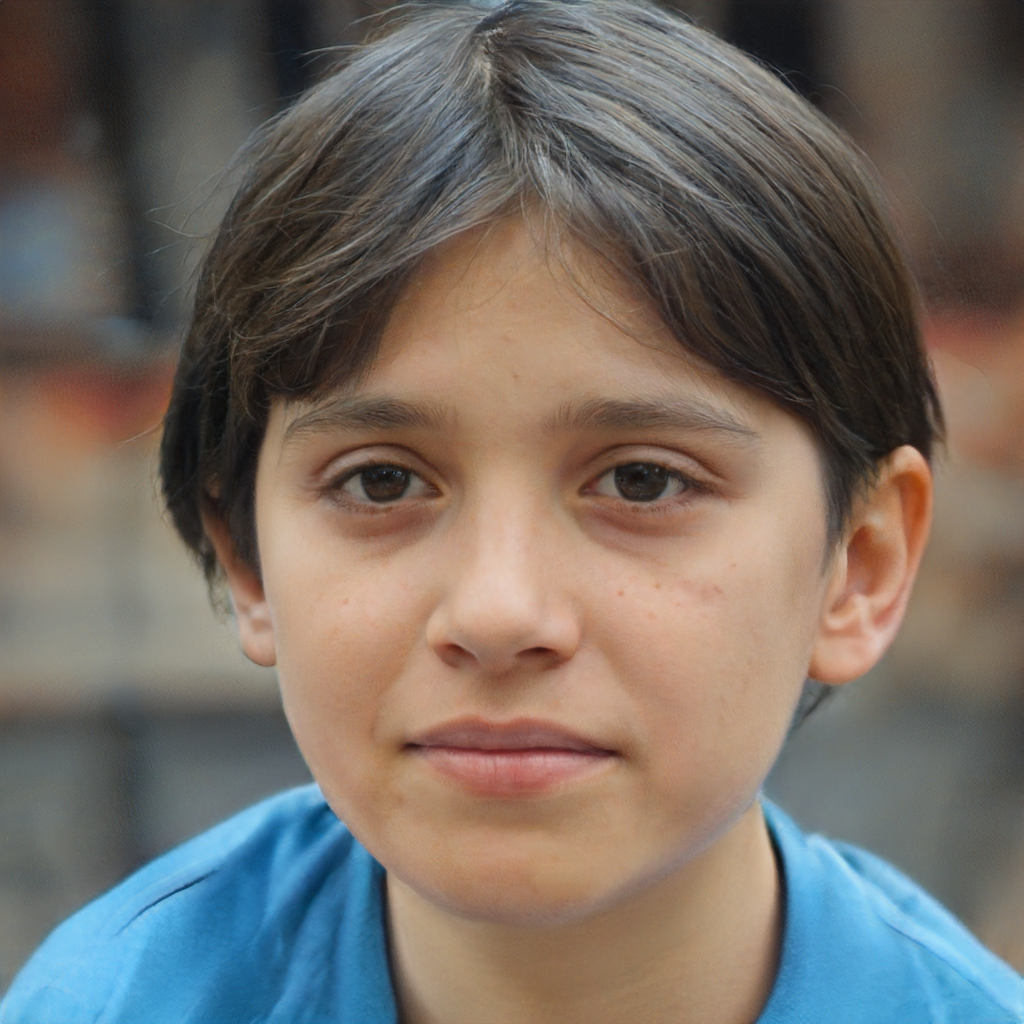
Label: Colored